The Future Ocean

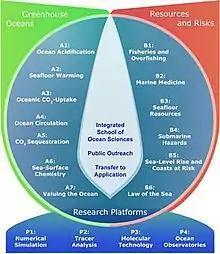
Organigram first funding period The Future Ocean

The first funding period started on 1 November 2006 and lasted till 31 October 2012. During this first period of funding the cluster of excellence focused on two major areas of research, "Greenhouse Oceans" (A) and "Resources and Risks" (B). Each of them was further divided into seven, respectively, six research teams which in turn were based on different research platforms (P1-P4). The research teams encompassed the "Integrated School of Ocean Sciences", the cluster's public outreach program and the transfer of research to application.